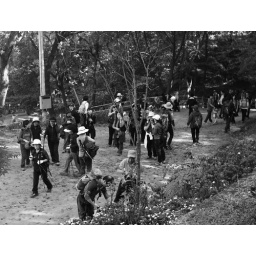
A common and lovable sight at the base of any mountain in Korea.